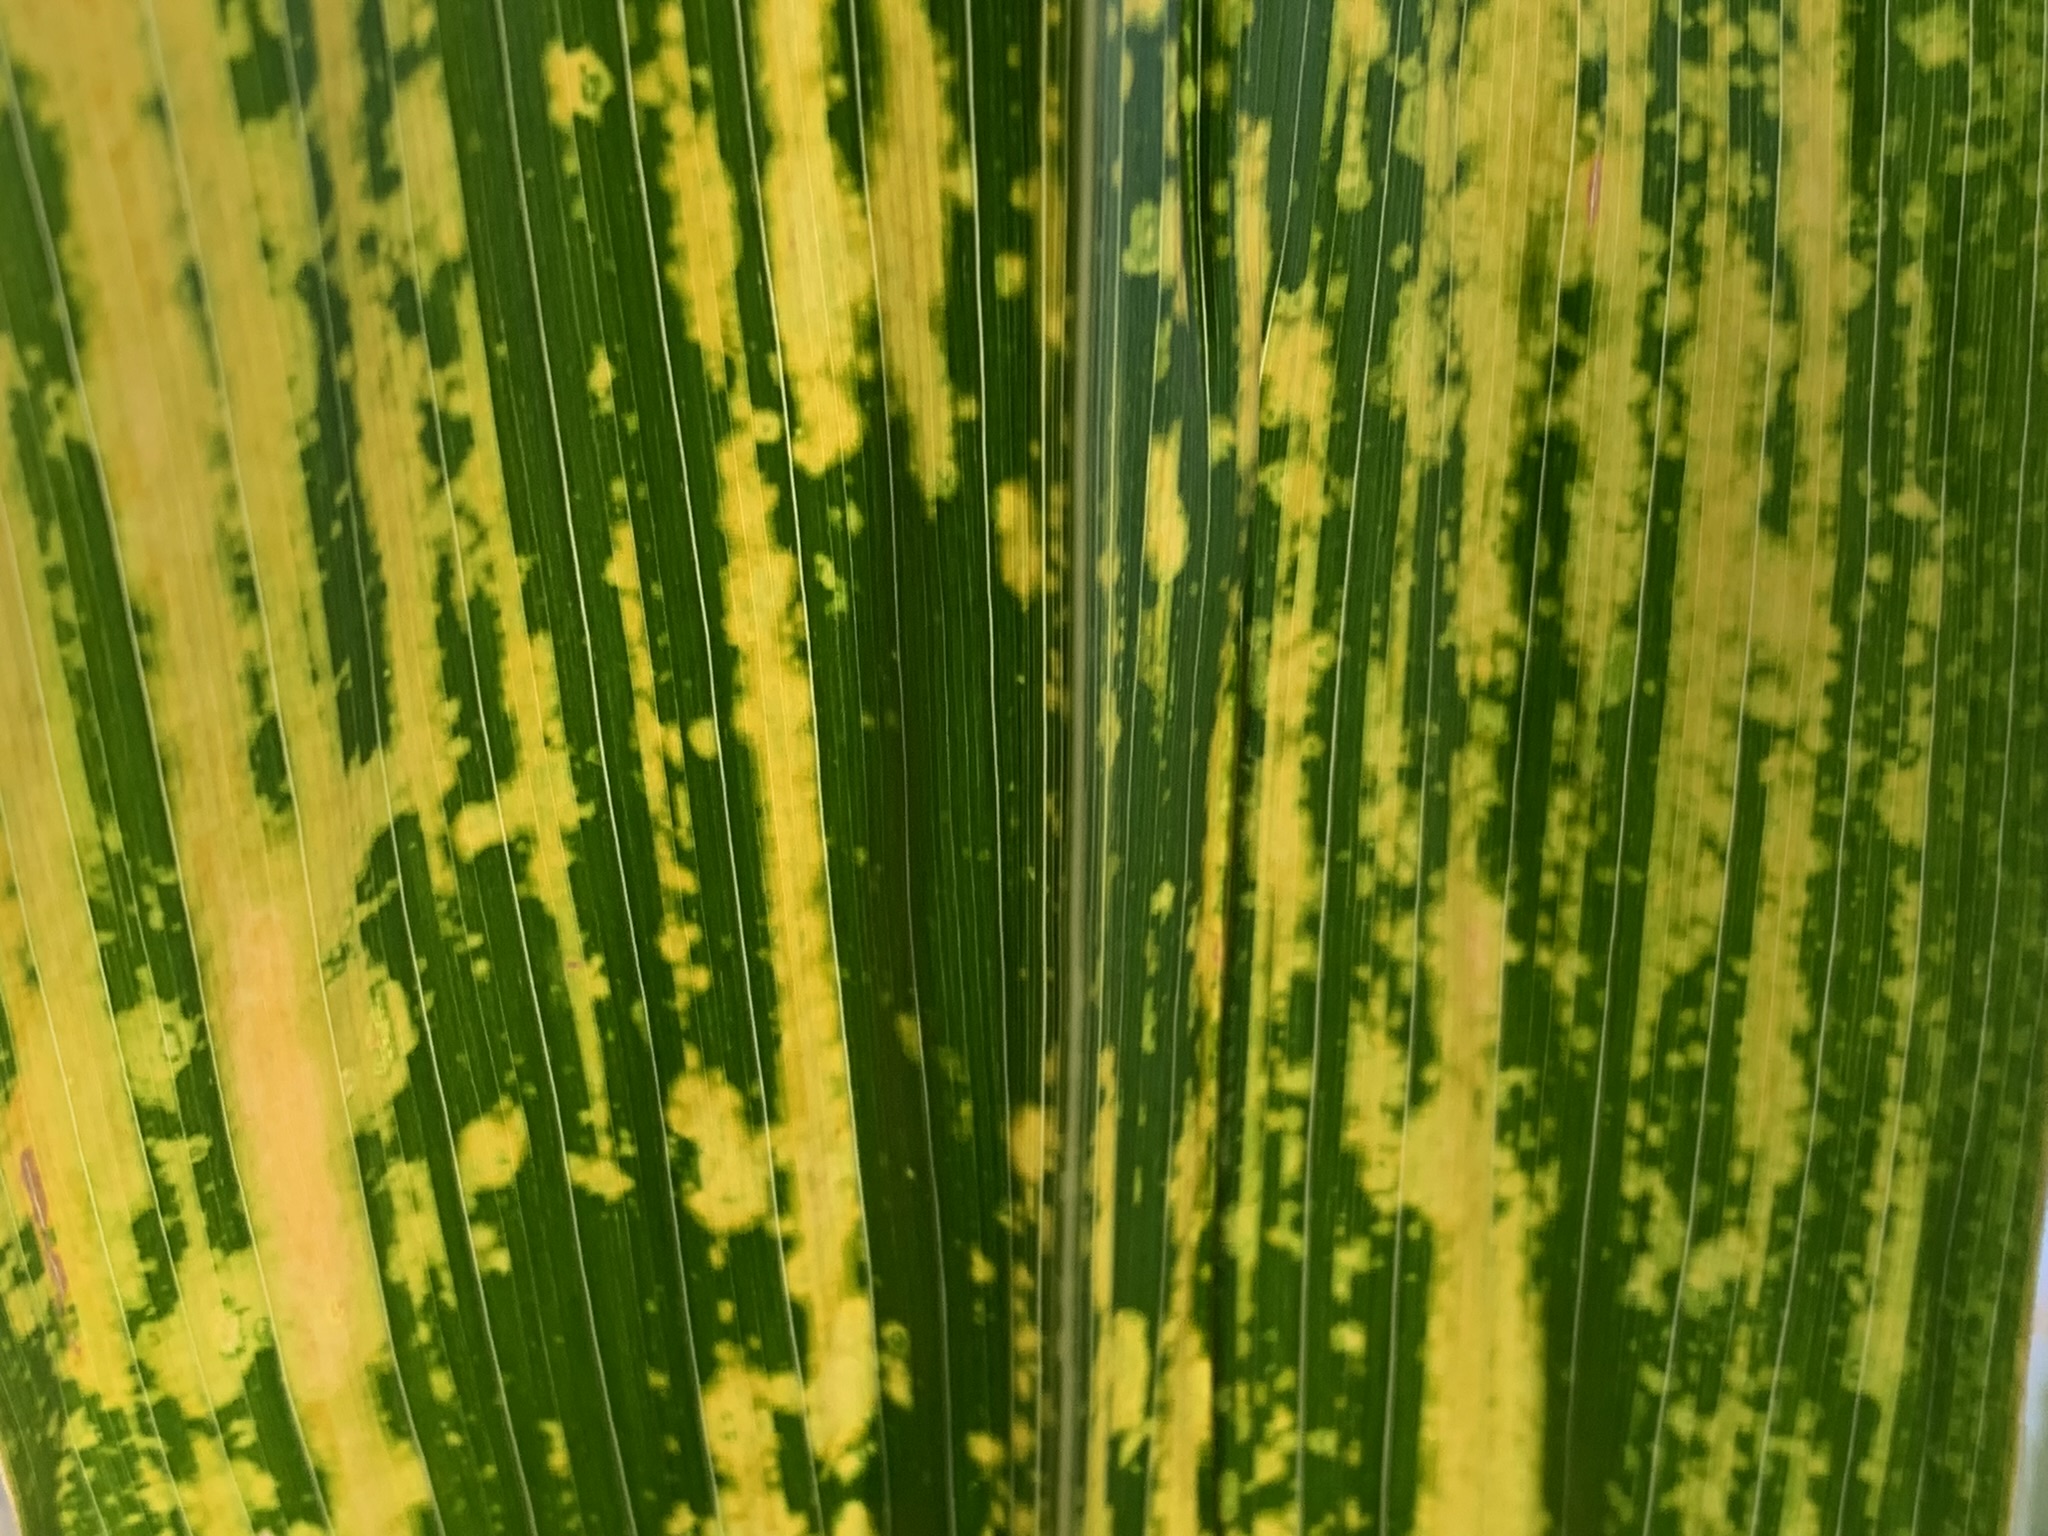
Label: MLN